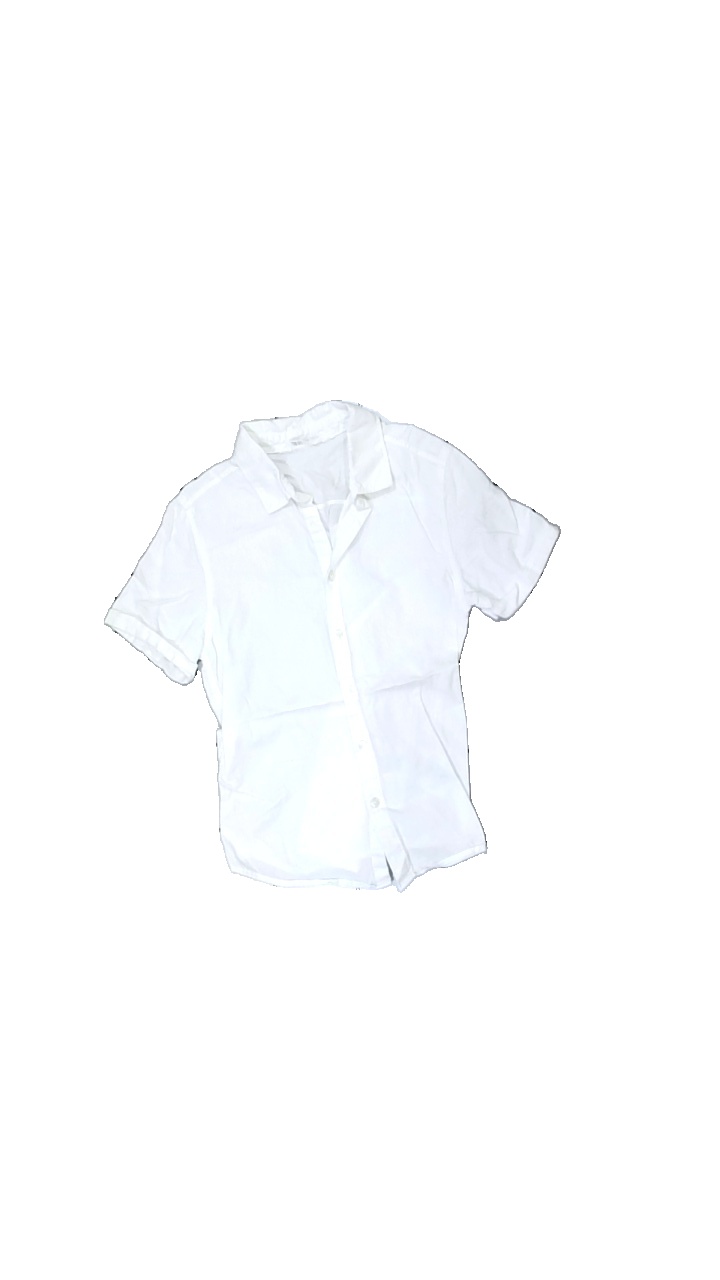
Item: Shirt (Children)
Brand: H&m
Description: white shirt
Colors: White
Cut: Regular
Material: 100% Cotton
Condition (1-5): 5
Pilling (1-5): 5
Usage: Reuse
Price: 50-100